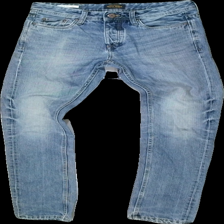
View: front
Type: Jeans
Category: Ladies
Brand: Jack And Jones
Colors: Blue
Material: 100% cotton
Cut: Regular
Season: All
Trend: Denim
Holes: Major
Damage: hål ficka
Damage location: top right
Price range: <50
Recommended usage: Export
Description: blå jeans med hål ficka